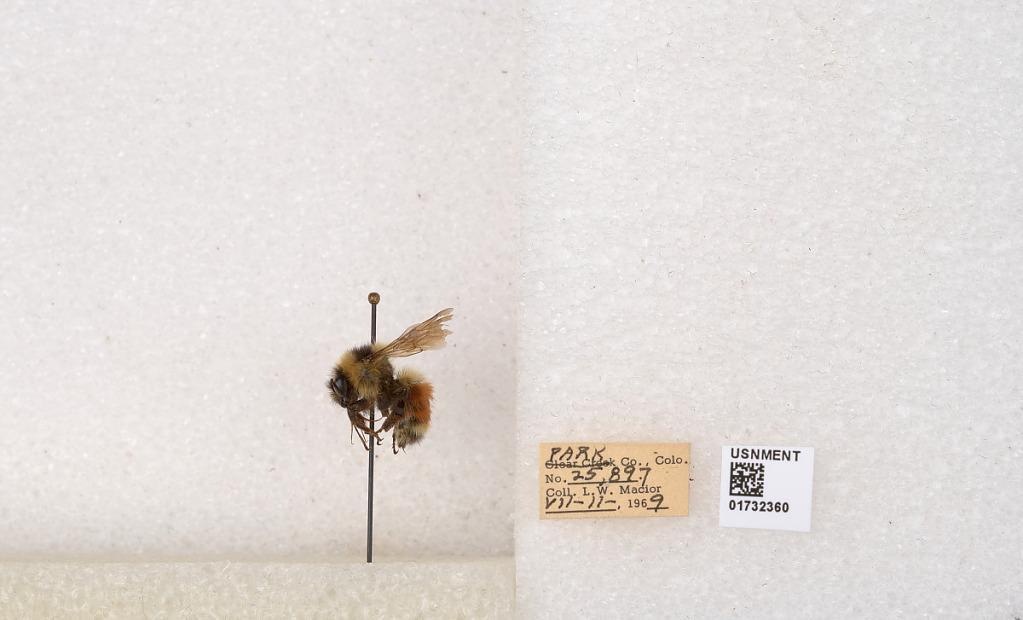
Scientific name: Bombus (Pyrobombus) sylvicola Kirby
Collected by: L. Macior
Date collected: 1969-7-11
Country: United States
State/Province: Colorado
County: Park
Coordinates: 39.076, -105.728